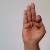
The image shows a hand gesture representing the letter 'F' in Indian Sign Language.